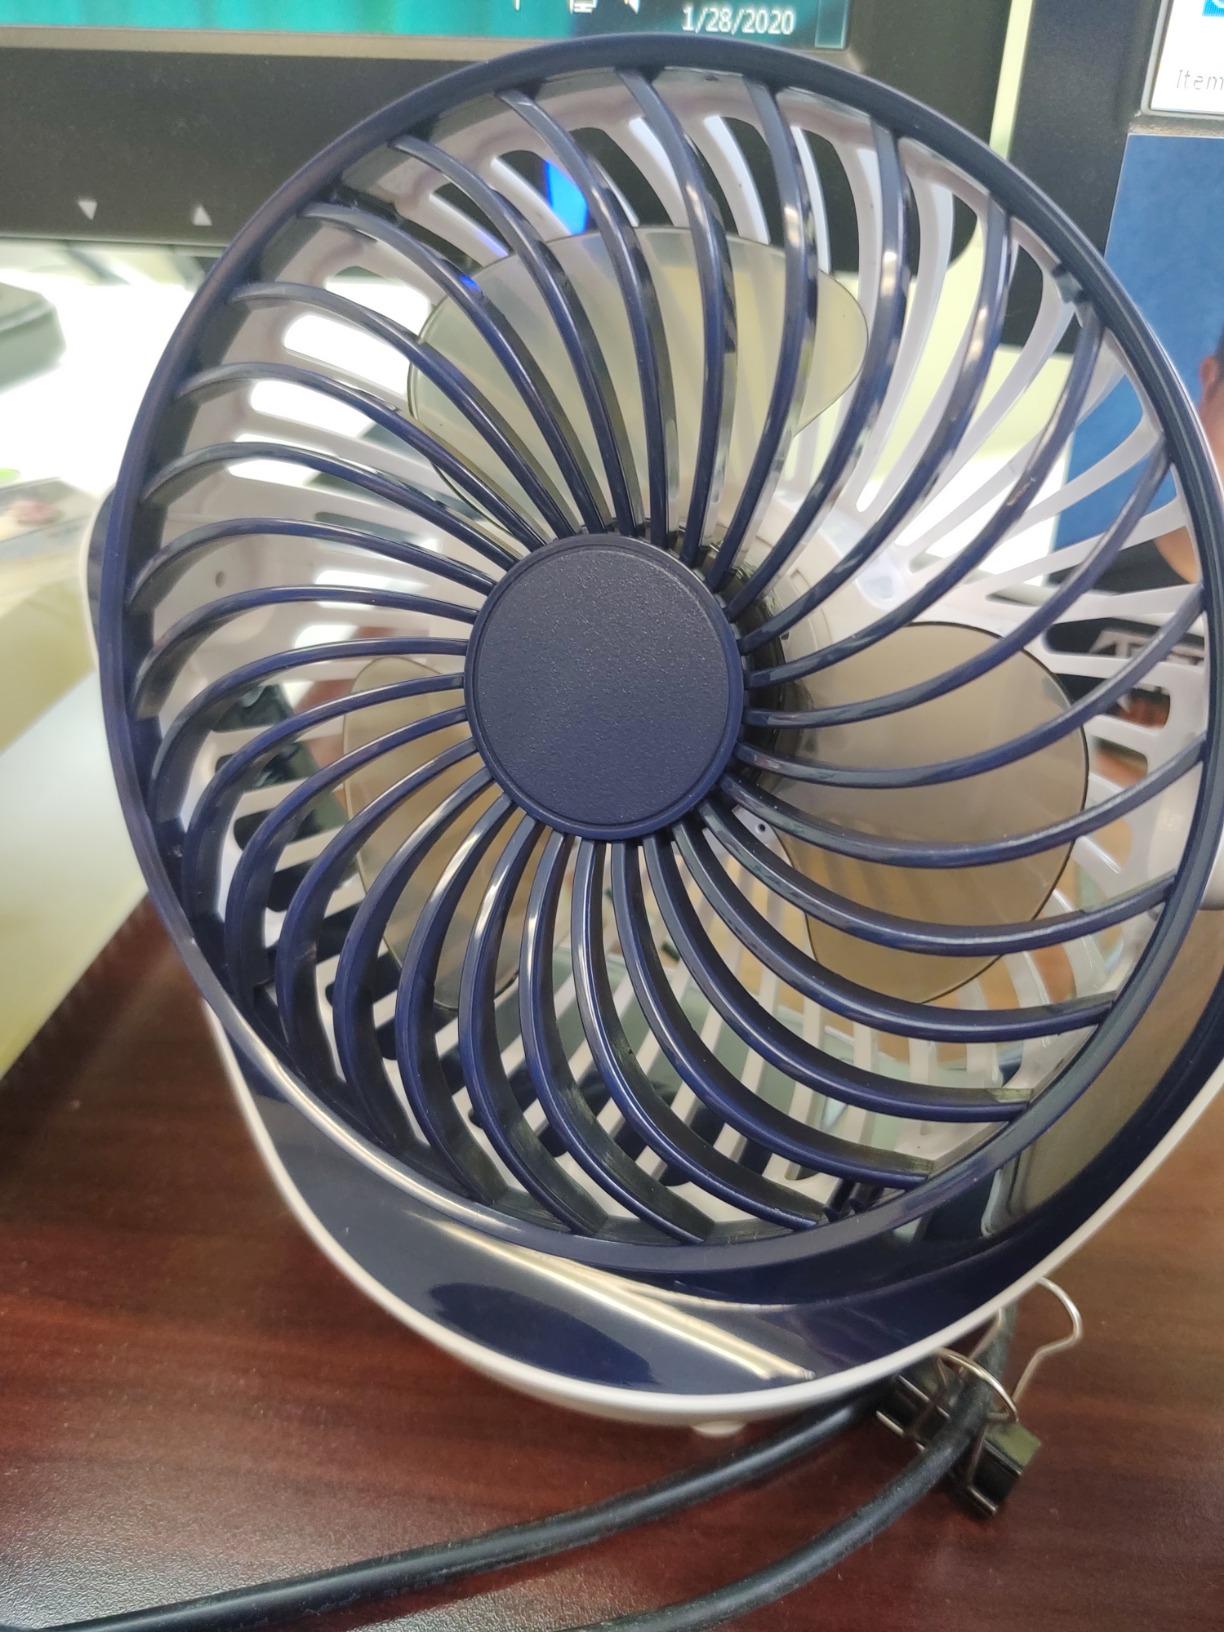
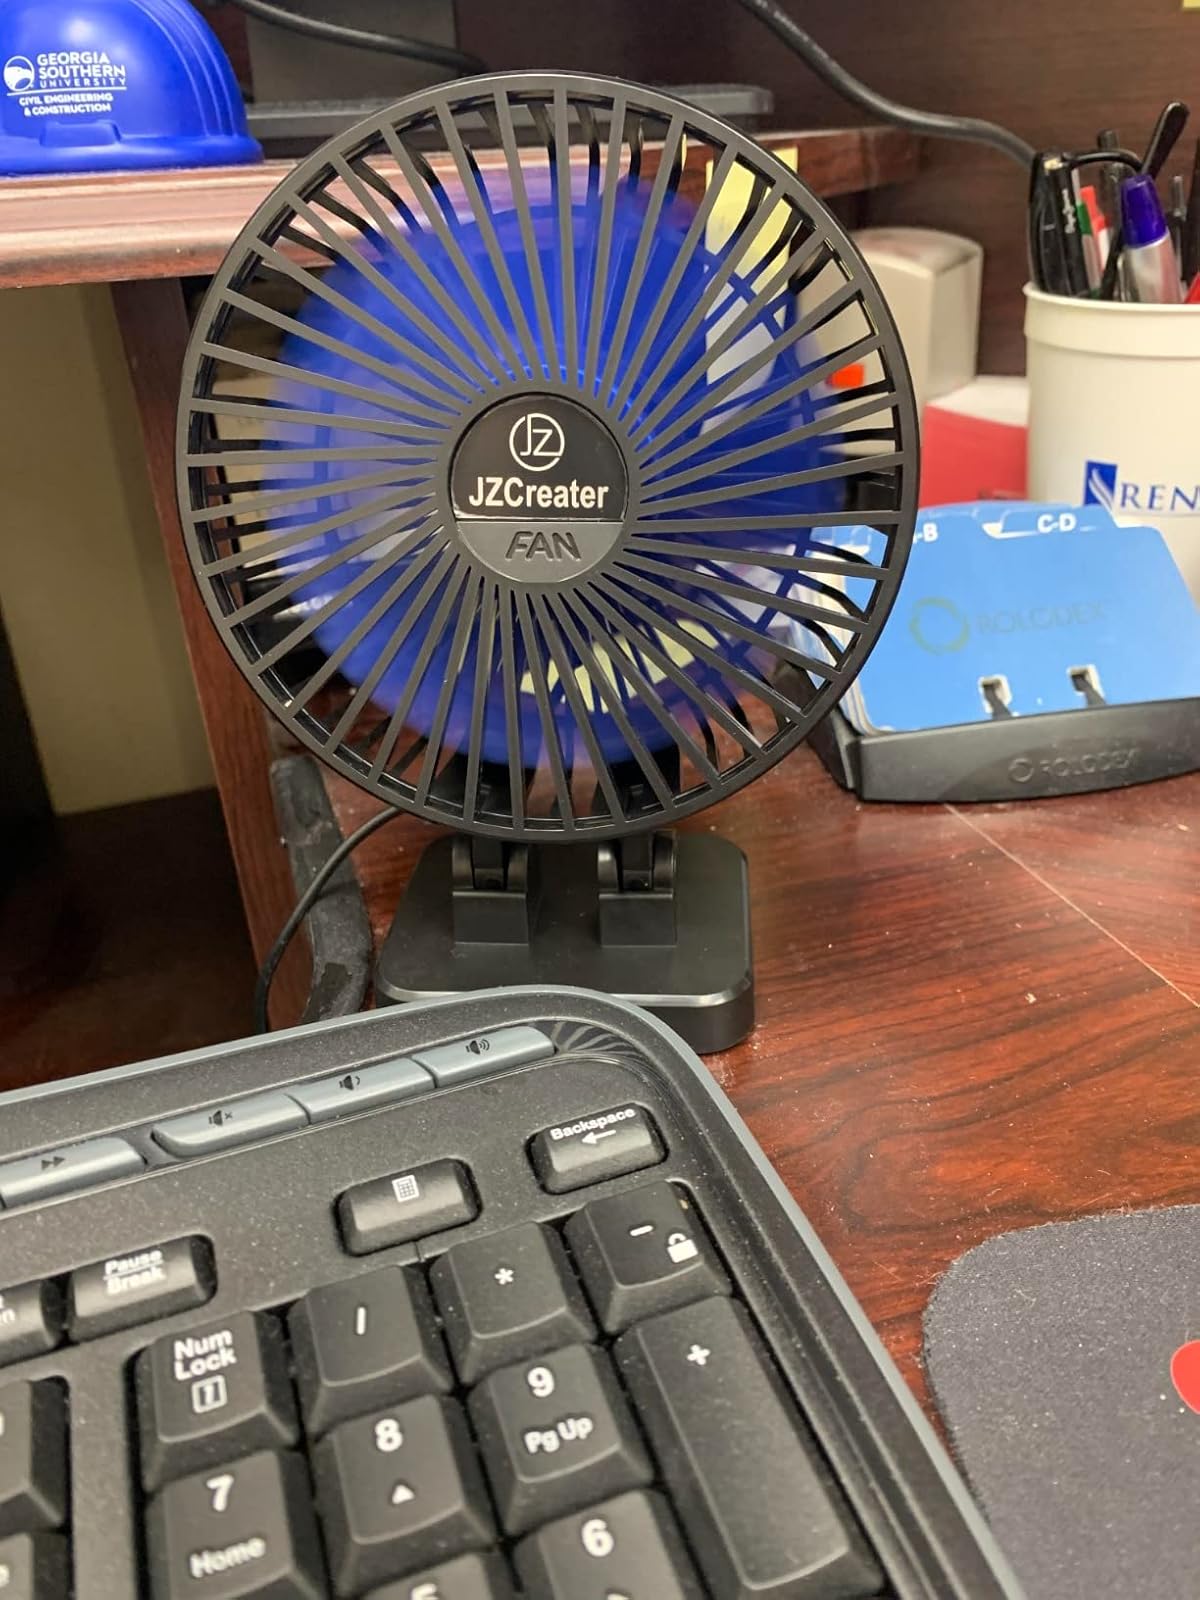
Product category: fan
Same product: no